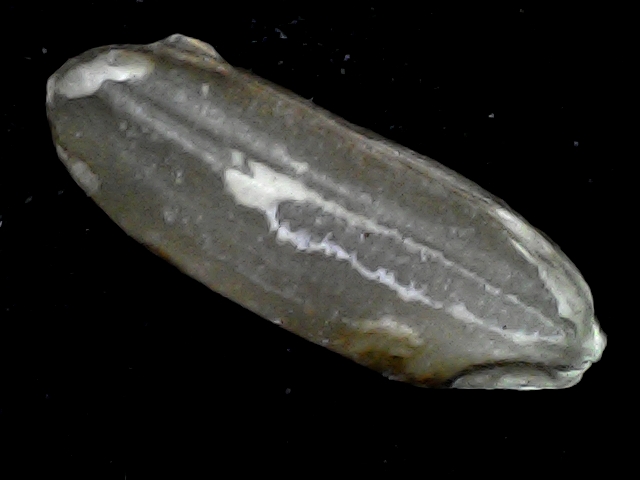
Rice variety: BD72